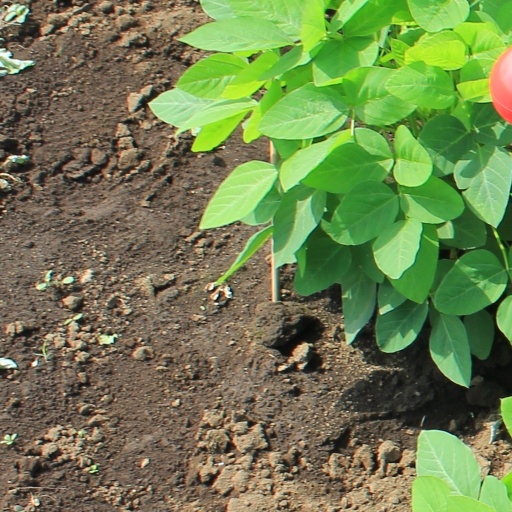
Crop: soybean